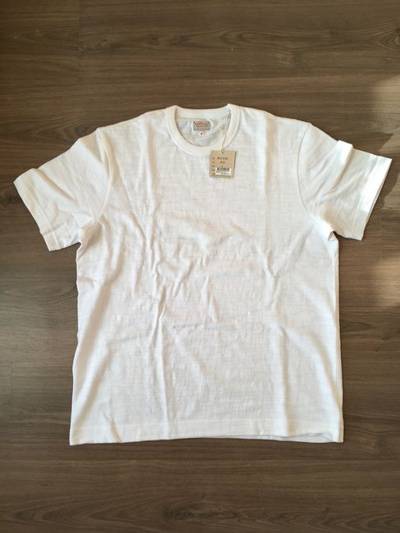
Waste category: clothes